Eli Marozzi

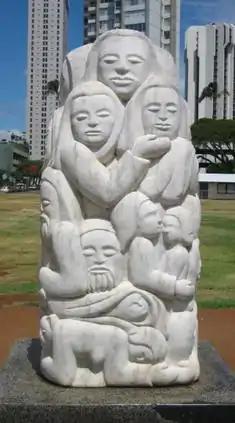
"E Pluribus Unum" by Eli Marozzi, 1982

Eli Raphael Marozzi (1913–1999) was a sculptor, ceramist, teacher, and illustrator.